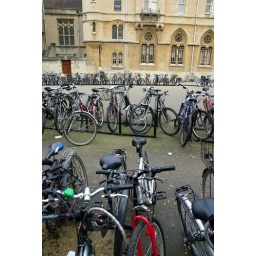
bikes in street